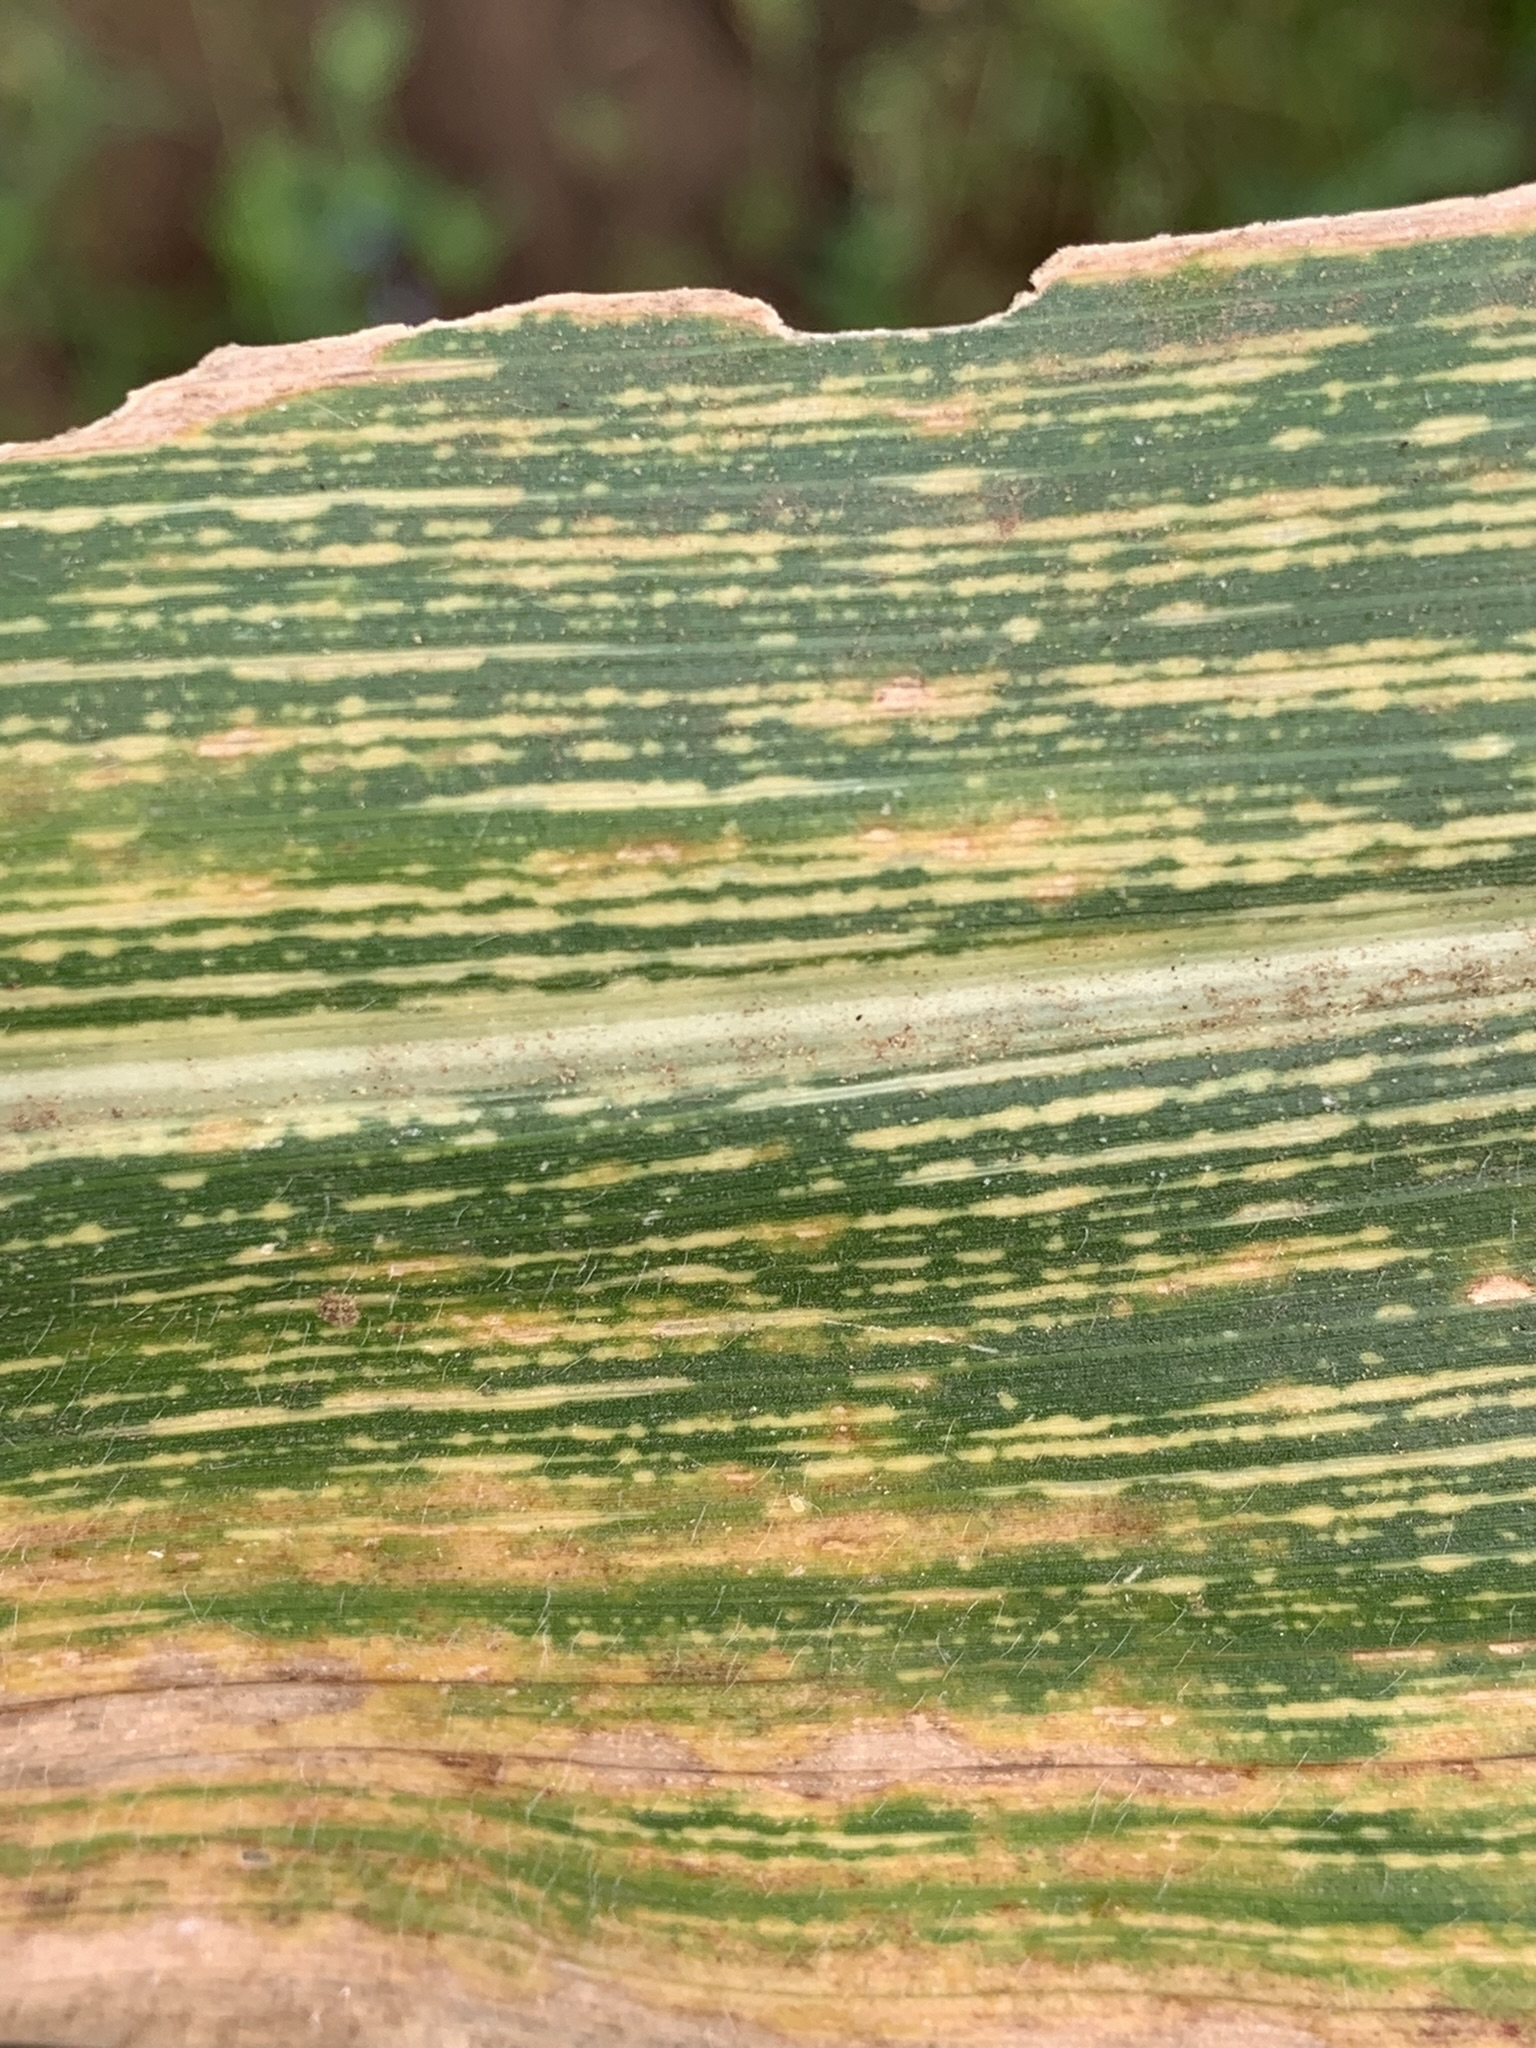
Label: MSV